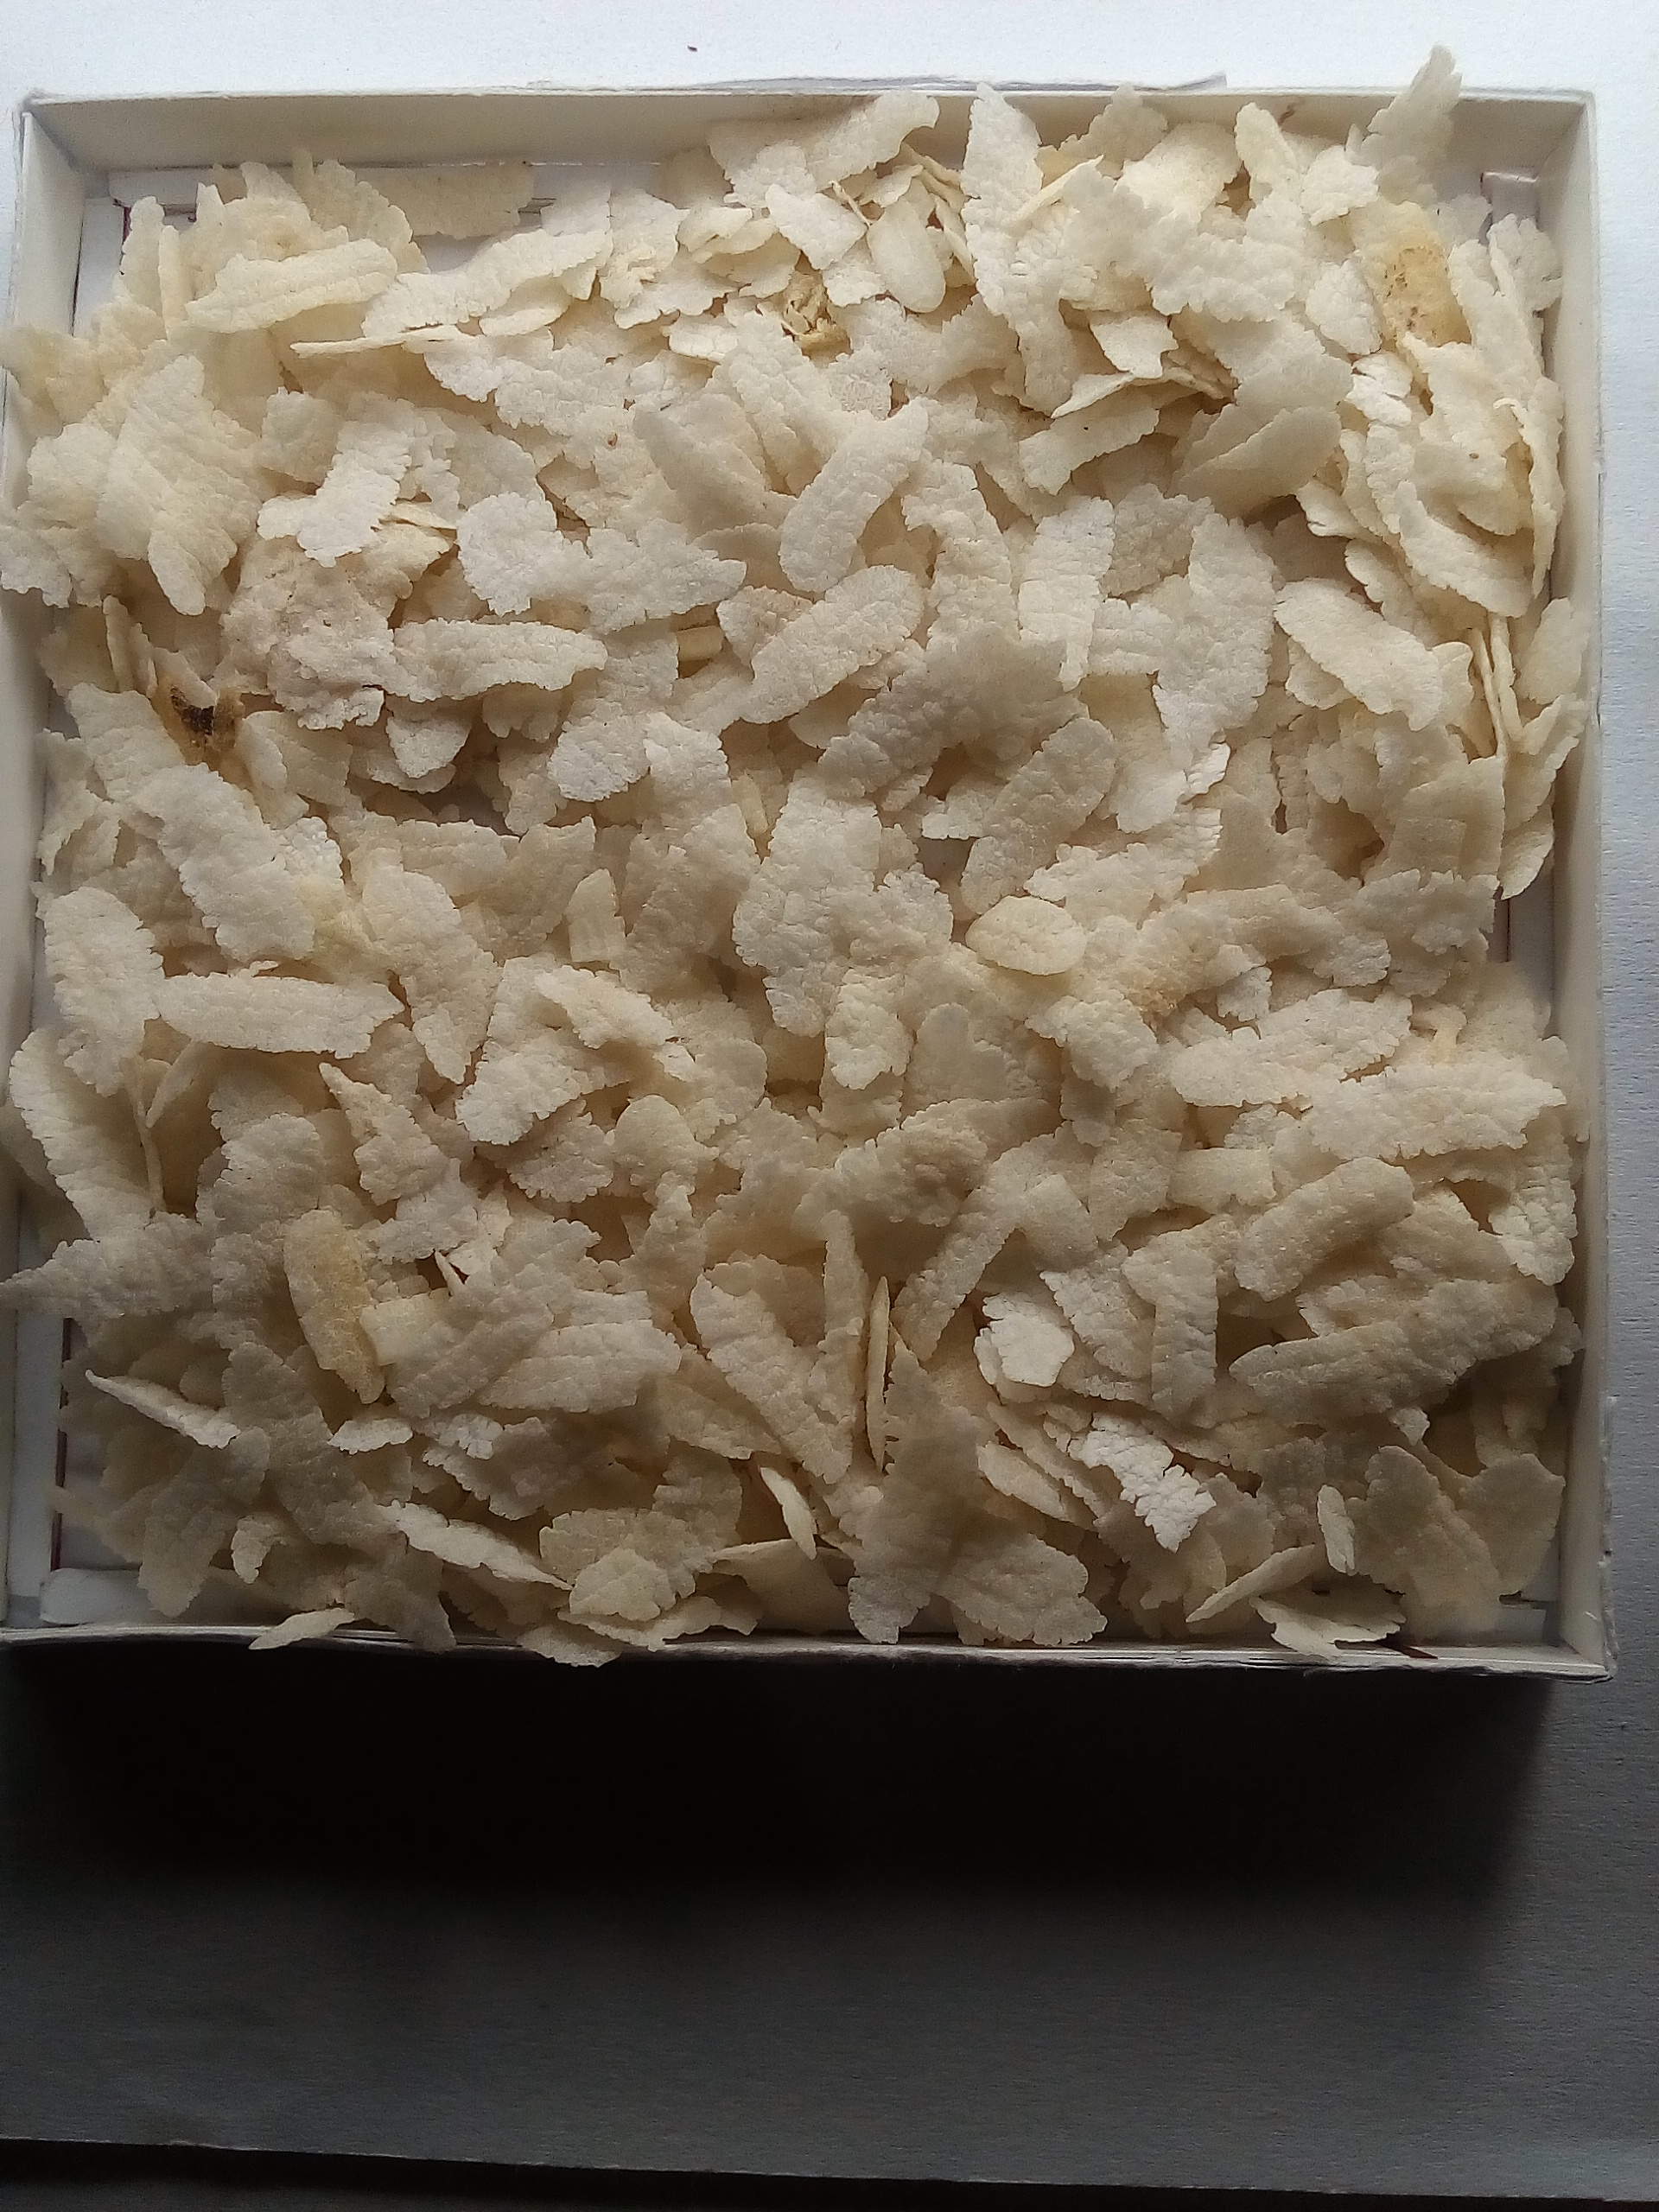
Rice seed variety: Unknown